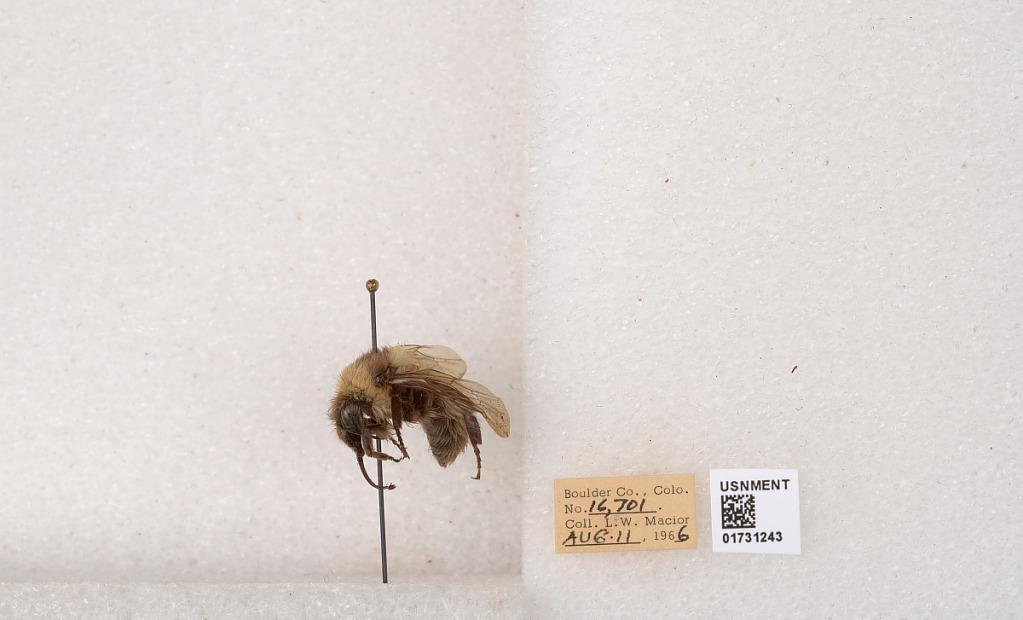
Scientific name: Bombus kirbyellus
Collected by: L. Macior
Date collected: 1966-8-11
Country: United States
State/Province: Colorado
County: Boulder
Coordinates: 40.0925, -105.358